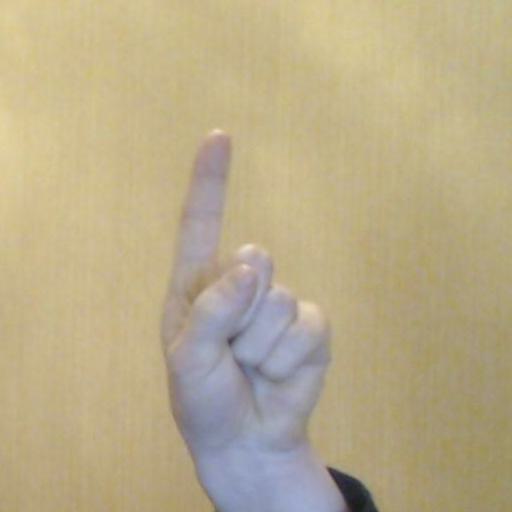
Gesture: one